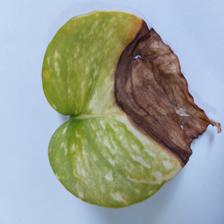
Label: Bacterial wilt disease